Nigatake Station

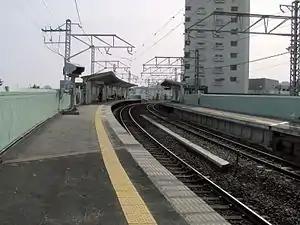
Nigatake Station, March 2008

is a railway station in Miyagino-ku in Sendai, Miyagi, Japan operated by East Japan Railway Company (JR East).